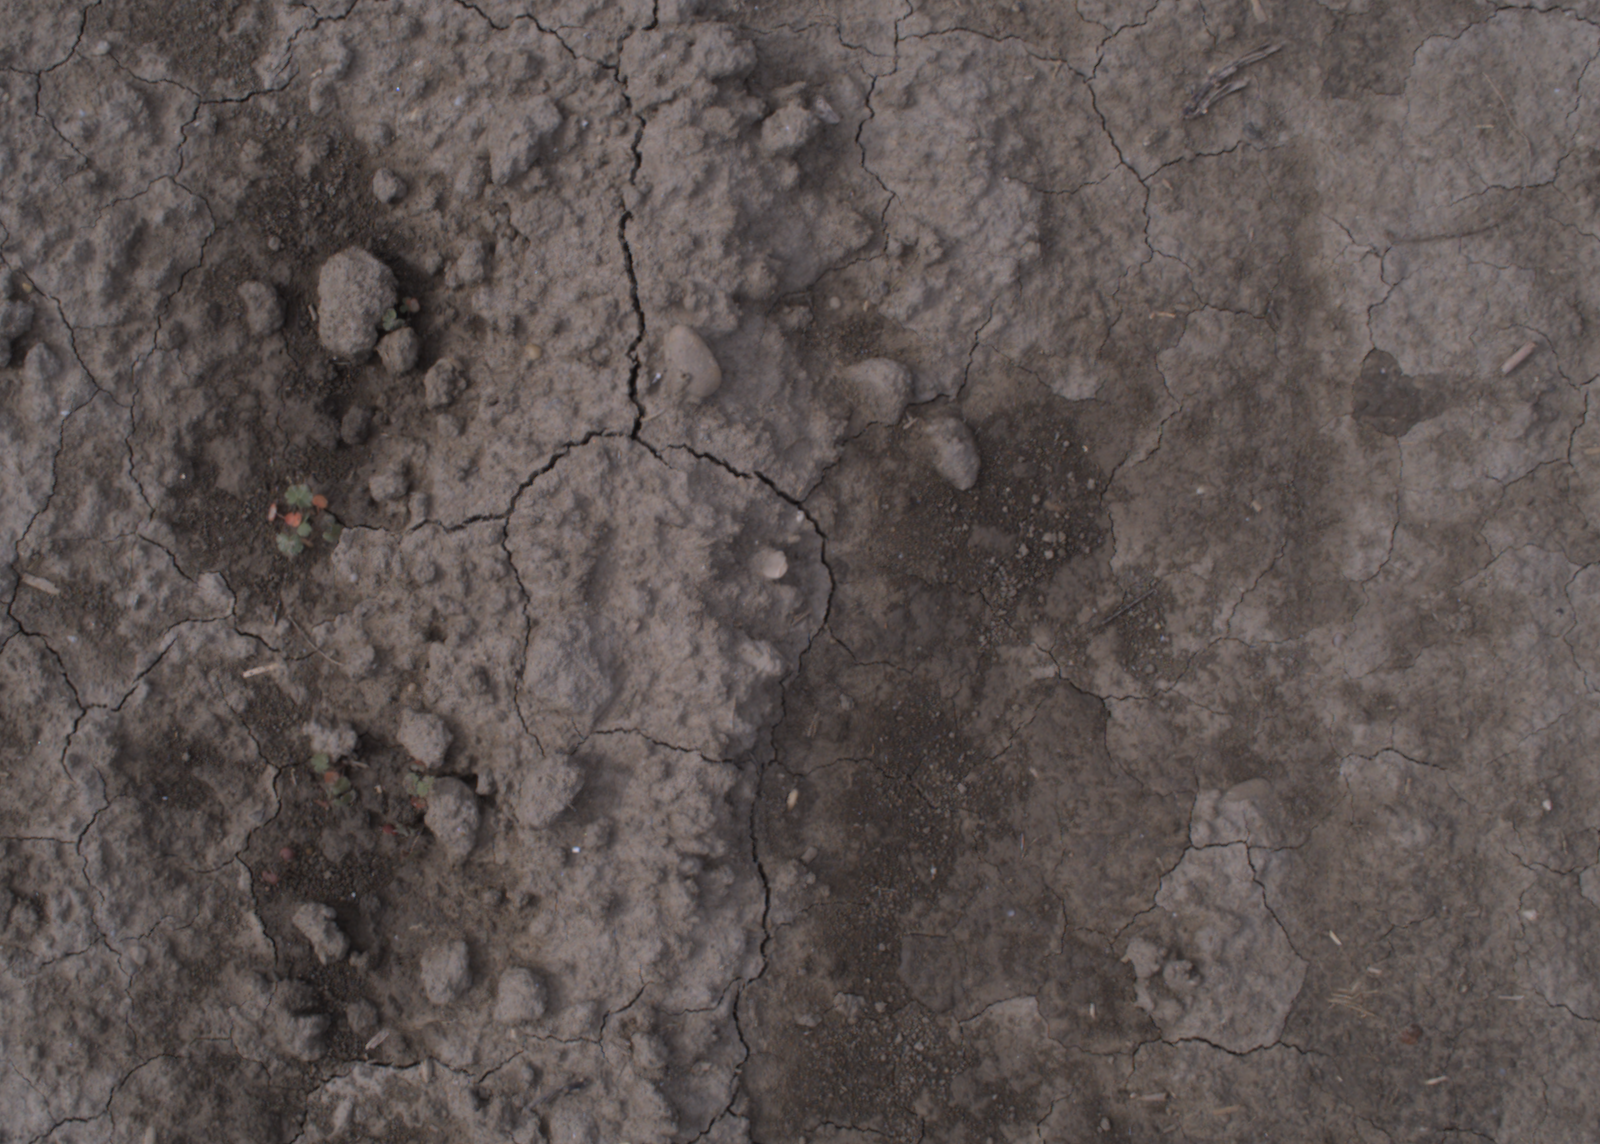
Capture date: 24.08.2020 10:00:15
Weather: mixed
Wind: medium
Seeding date: 21.07.2020
Plant canopy height (mm): 910